Sav Killz

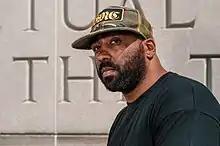
SAV KILLZ

In 2004, Hampton met DJ J-Ronin through a friend, 9th Prince from Killarmy. J-Ronin created a community called the All Elements aka The Elemental Cartel, which later turned into a record label. From the early 2000s, DJ J-Ronin and Hampton have run the multimedia company All Elements and record label, All Elements Music Group, as partners and co-CEO. Through All Elements, Ronin also manages Sav Killz.